LaVoy Finicum

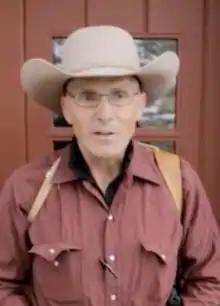
LaVoy Finicum speaking in a video posted to YouTube during the occupation

Finicum was a spokesman for the armed militants who occupied the Malheur National Wildlife Refuge in early 2016. He was dubbed "Tarp Man" by MSNBC for sitting outside at night in a rocking chair, holding a rifle on his lap, and sometimes covering himself completely with a blue tarpaulin for additional protection against the elements. When asked on January 6 if he would rather be killed than arrested if the occupation turned violent, Finicum replied, "I have no intention of spending any of my days in a concrete box."